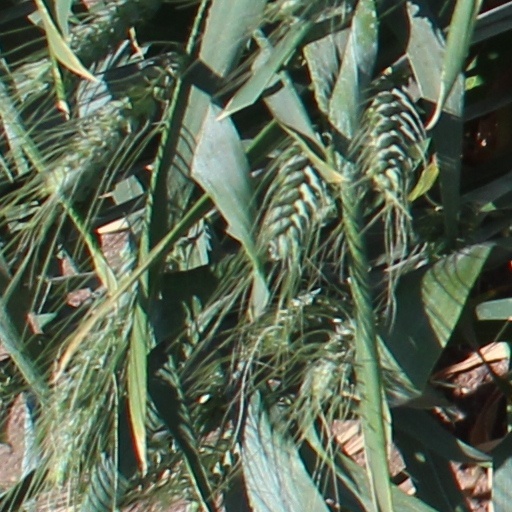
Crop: wheat